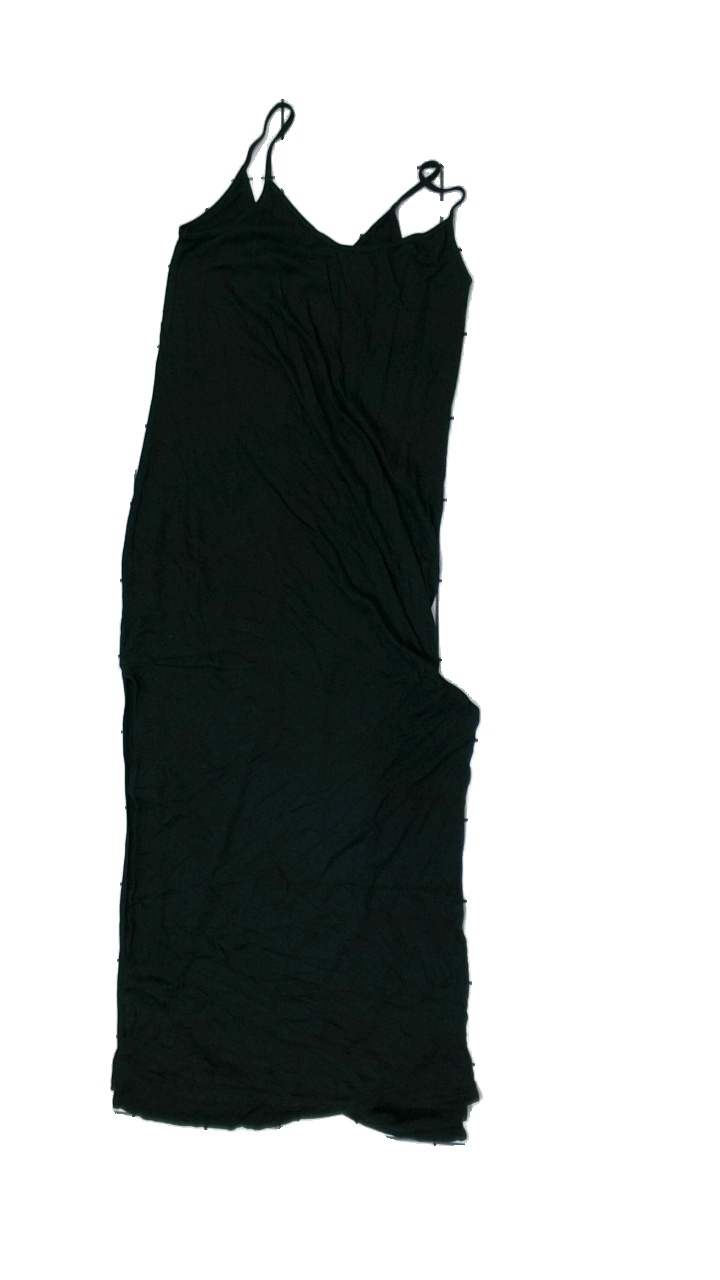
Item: Dress (Ladies)
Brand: Missing
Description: Black dress
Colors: Black
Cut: Regular
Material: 59% Viscose 41% Cotton
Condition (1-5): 2
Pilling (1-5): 5
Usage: Export
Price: <50